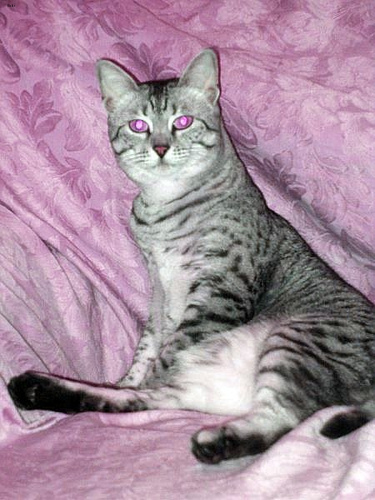
Animal: cat
Breed: egyptian_mau